The Expendables 3

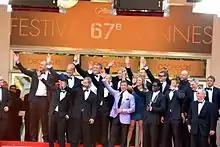
The cast of "The Expendables 3" at the 2014 Cannes Film Festival

On December 19, 2013, the first teaser trailer got released with the intent of showcasing the large cast of the movie. At 2014 CinemaCon, the official poster of the film was shown for the first time, although it only slightly differs from material shown before, featuring a white background instead of a black one. The marketing scheme of putting a huge emphasis on the film's ensemble cast of famous action actors was continued in early April when 16 character posters of the film's cast were released and divided over four websites for maximum exposure. One day later, the first trailer with actual footage from the film premiered, again highlighting the film's huge cast, being referred to as a "roll call trailer" by Lionsgate. At the 2014 Cannes Film Festival, Millennium Films hosted a special event promoting the film at the Carlton Hotel with Sylvester Stallone, Jason Statham, Arnold Schwarzenegger, Mel Gibson, Harrison Ford, Wesley Snipes, Antonio Banderas, Dolph Lundgren, Kelsey Grammer, Randy Couture, Kellan Lutz, Victor Ortiz, Glen Powell and director Patrick Hughes attending. The event lasted the entire day and featured the cast driving down the Croisette in tanks.